Haggarty's

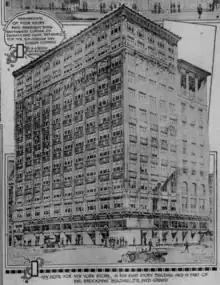
Haggarty's new New York Cloak and Suit store on Seventh Street in the Brockman Building, sketch from November 1918

The chain was founded by J. J. Haggarty (1860–1935) who by 1905 had served for three and a half years and department manager and buyer for Jacoby Bros. department store, when he decided to open his own store, the New York Cloak and Suit House, occupying what had been the location of the City of London store at 337-339 S. Broadway. The store opened March 6, 1905, and was decidedly upscale, positioning itself as a large specialty store carrying ladies', misses' and children's ready-to-wear. It had four stories, each furnished in a different color scheme; first floor: fancy goods; second floor: evening gowns, opera wraps, cloaks, suits and skirts; third floor: millinery, dressmaking parlors and art; fourth floor: café and restaurant.